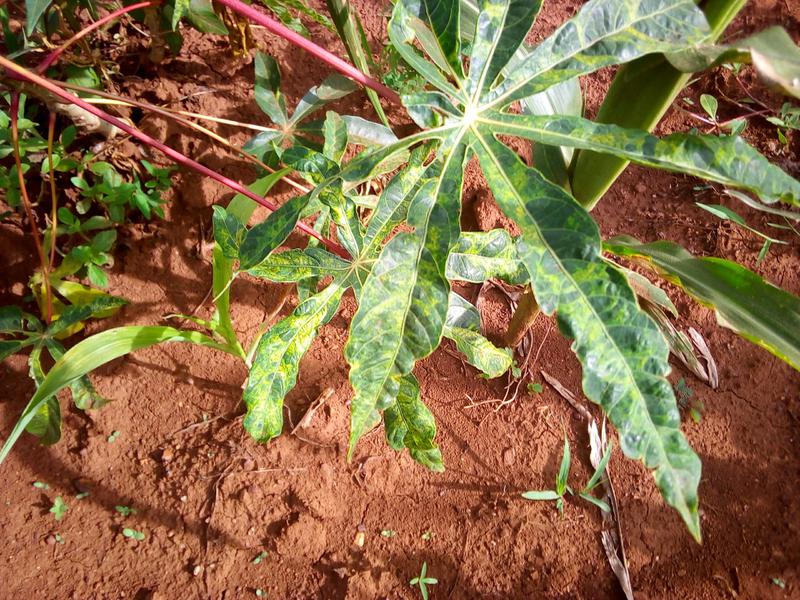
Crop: cassava
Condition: mosaic_disease